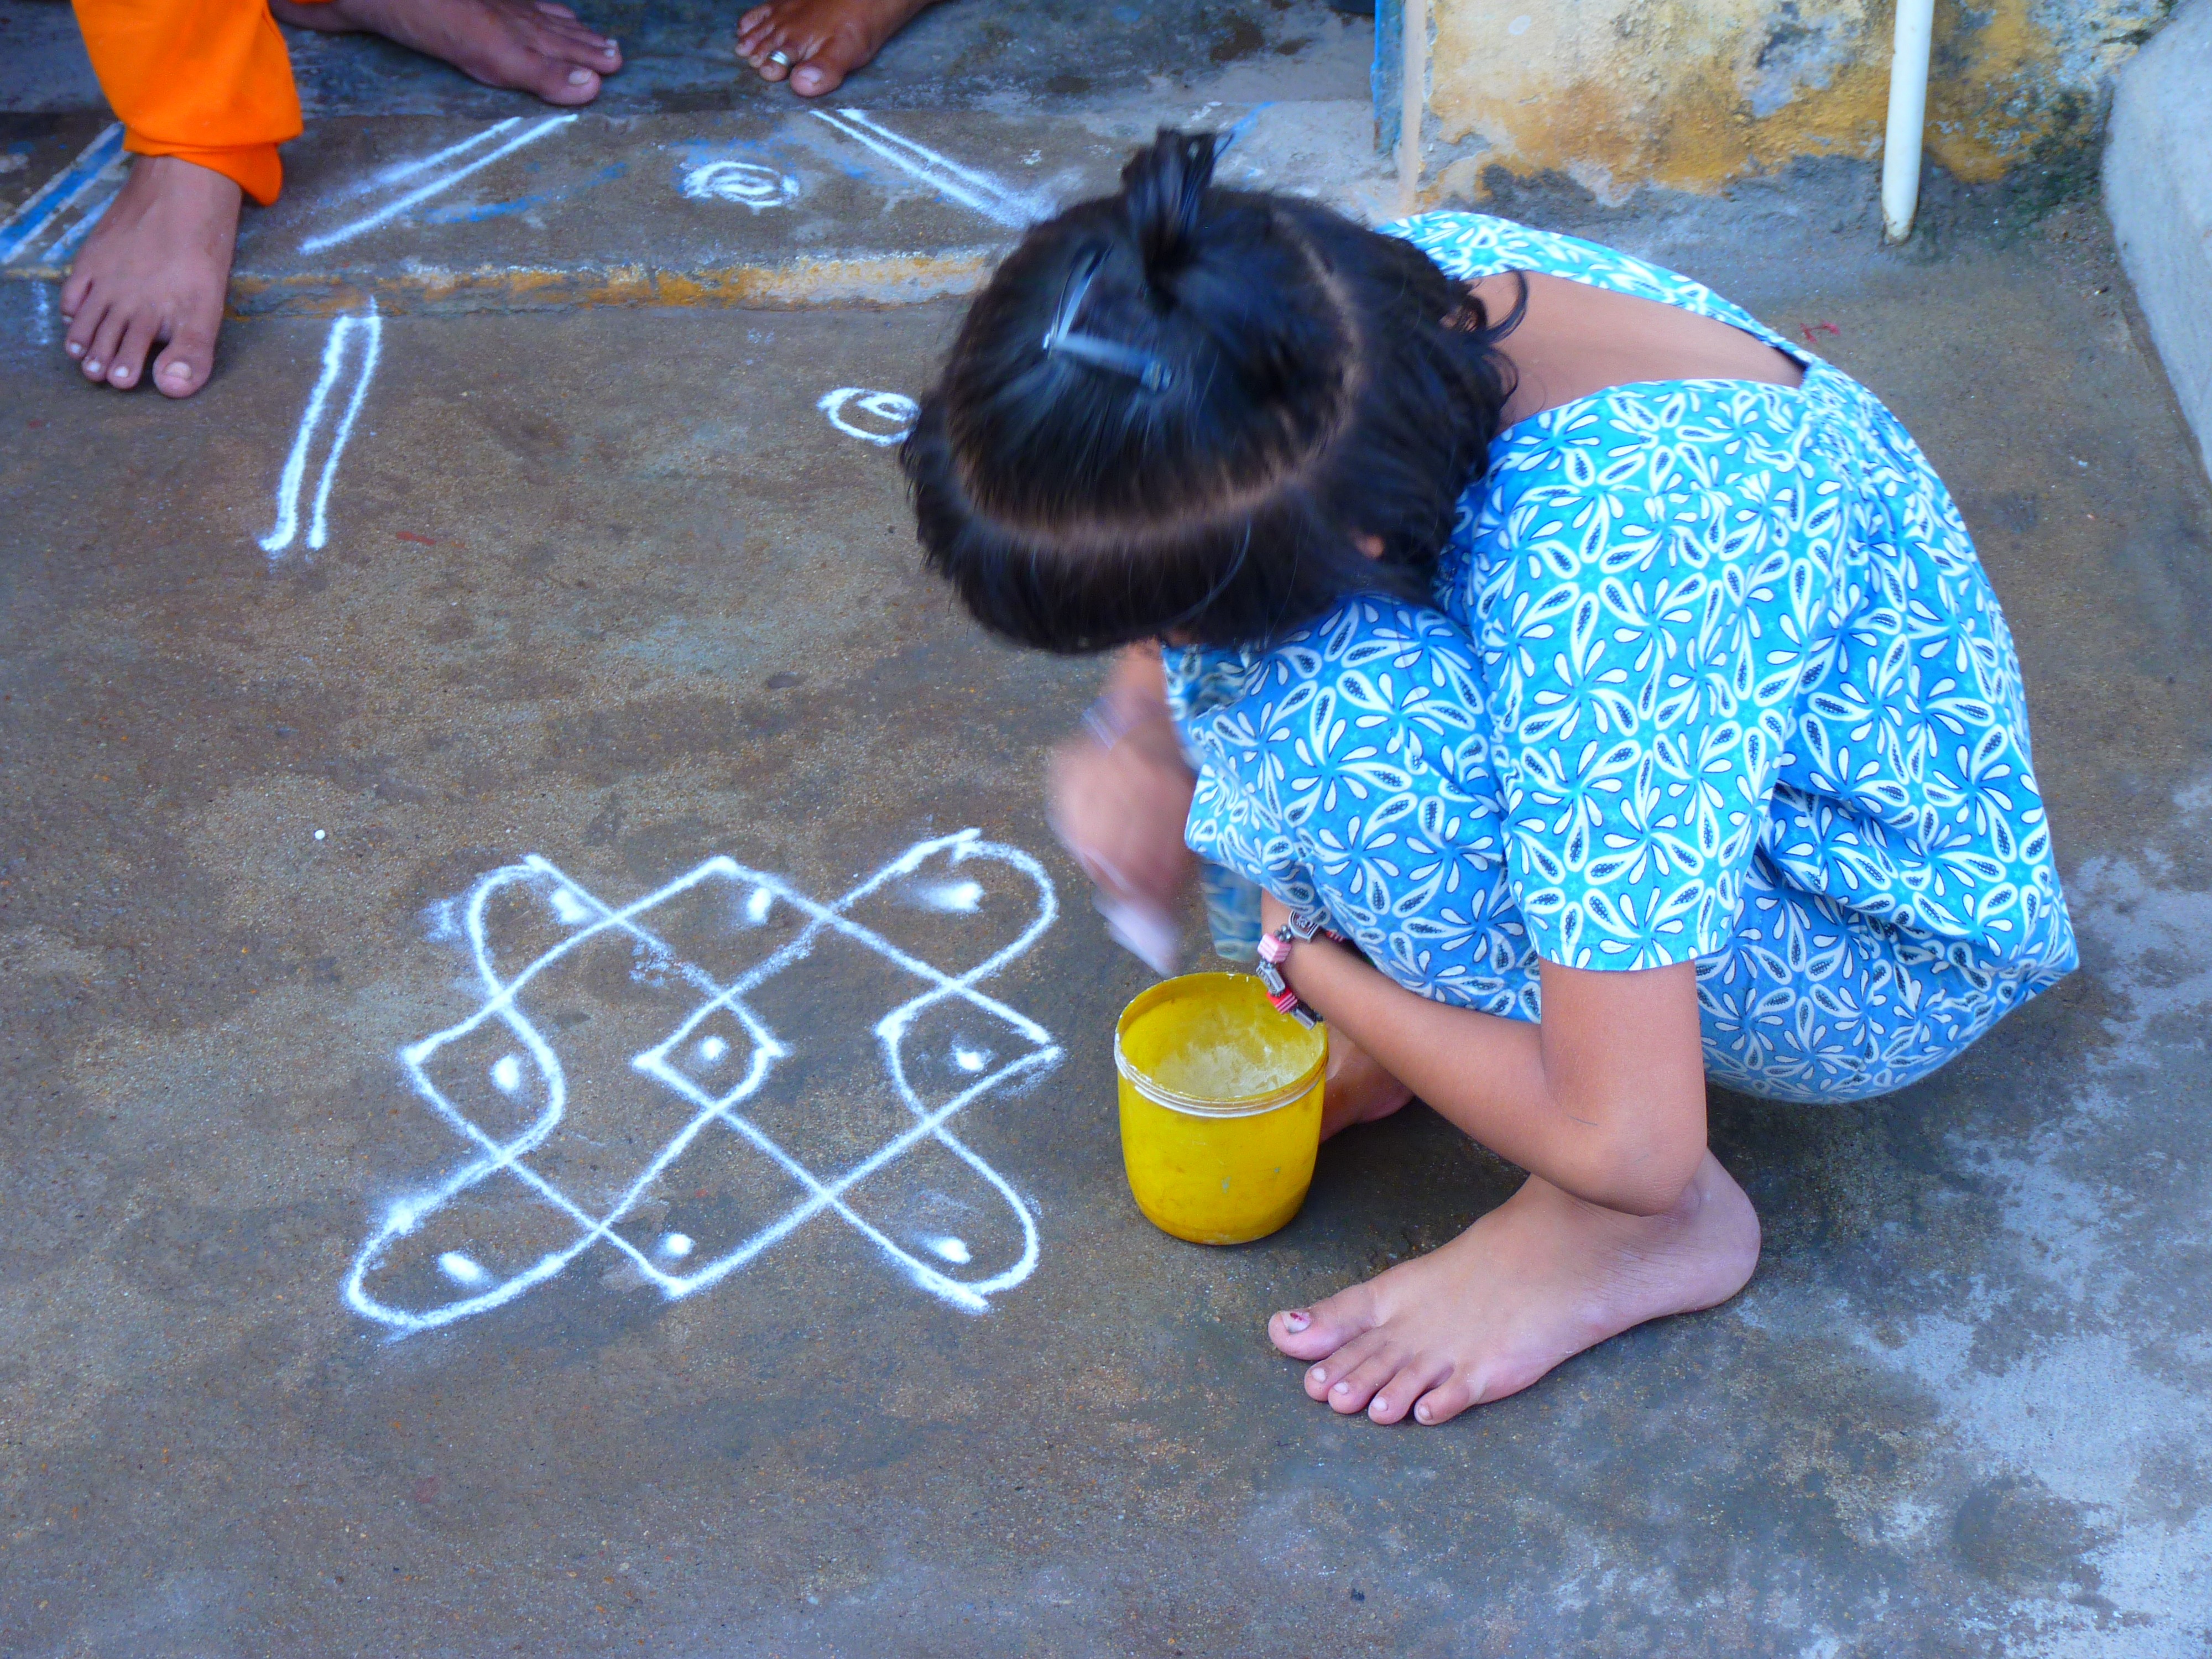
play, geometric, color, child, blue, art, chalk, toddler, day, mandala, human positions, kolam, rice flour, luck india